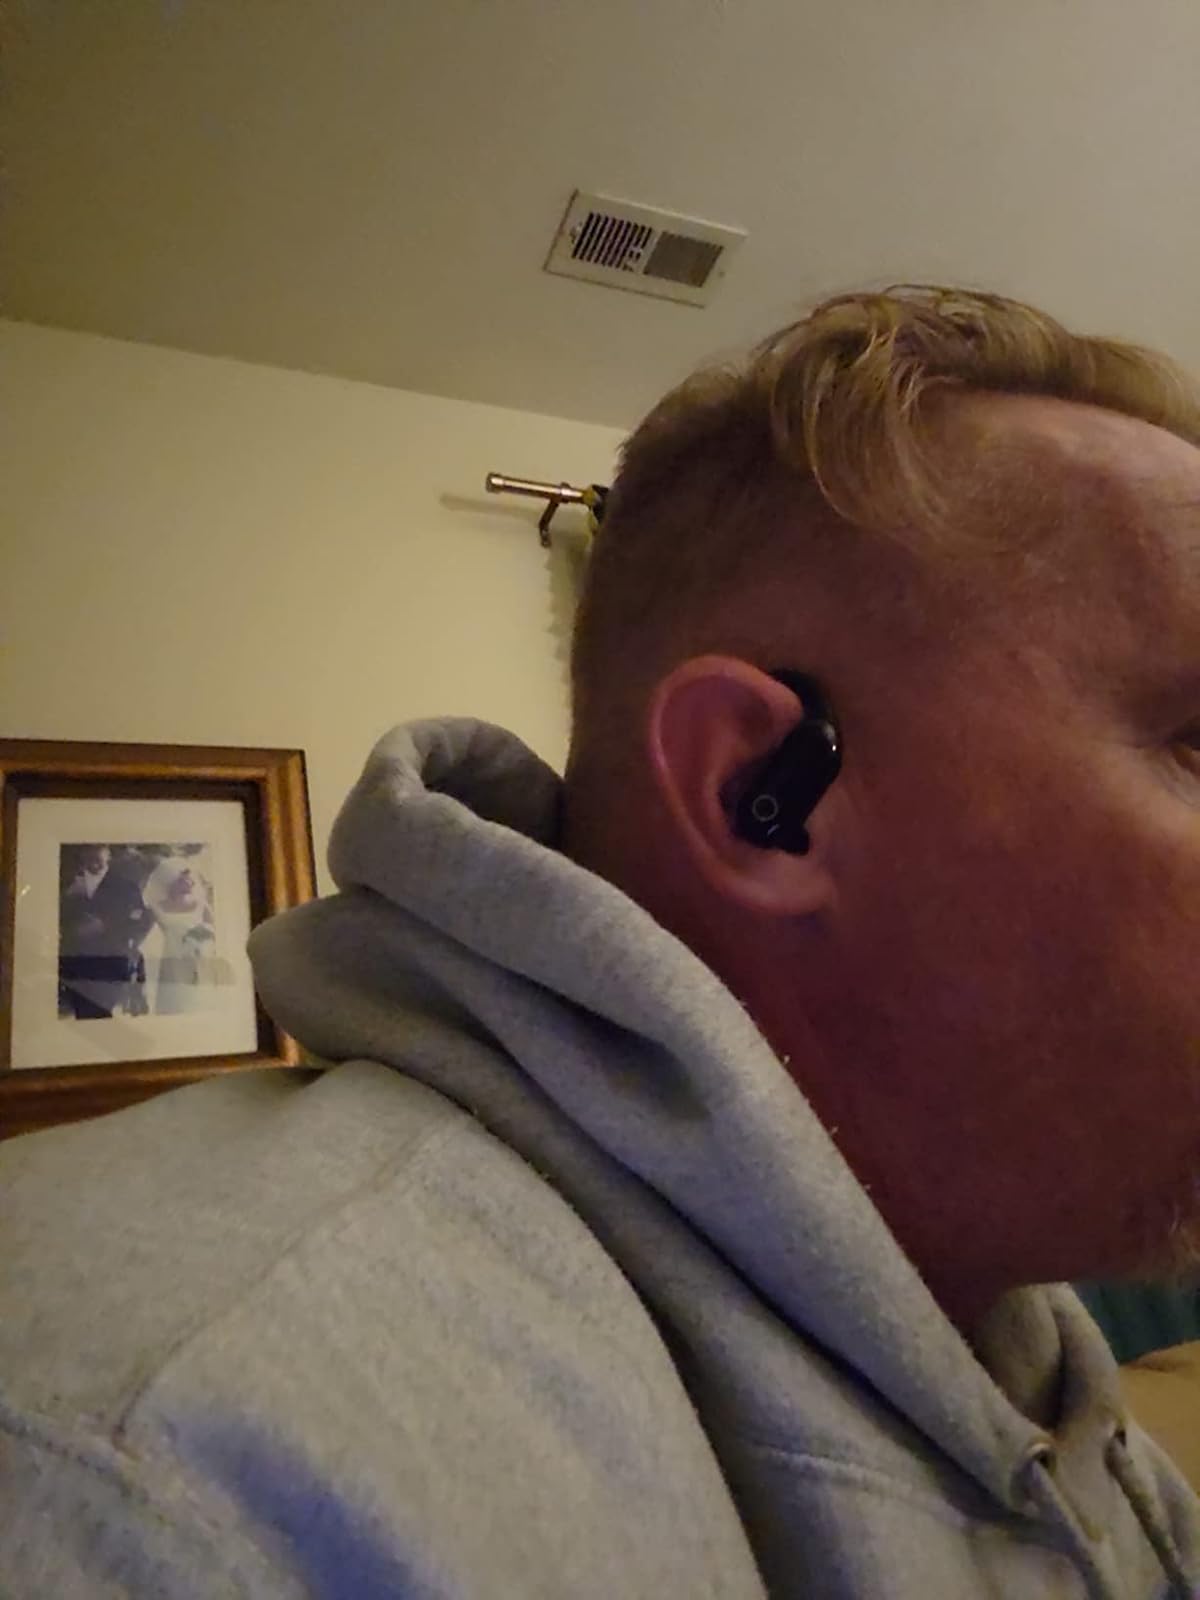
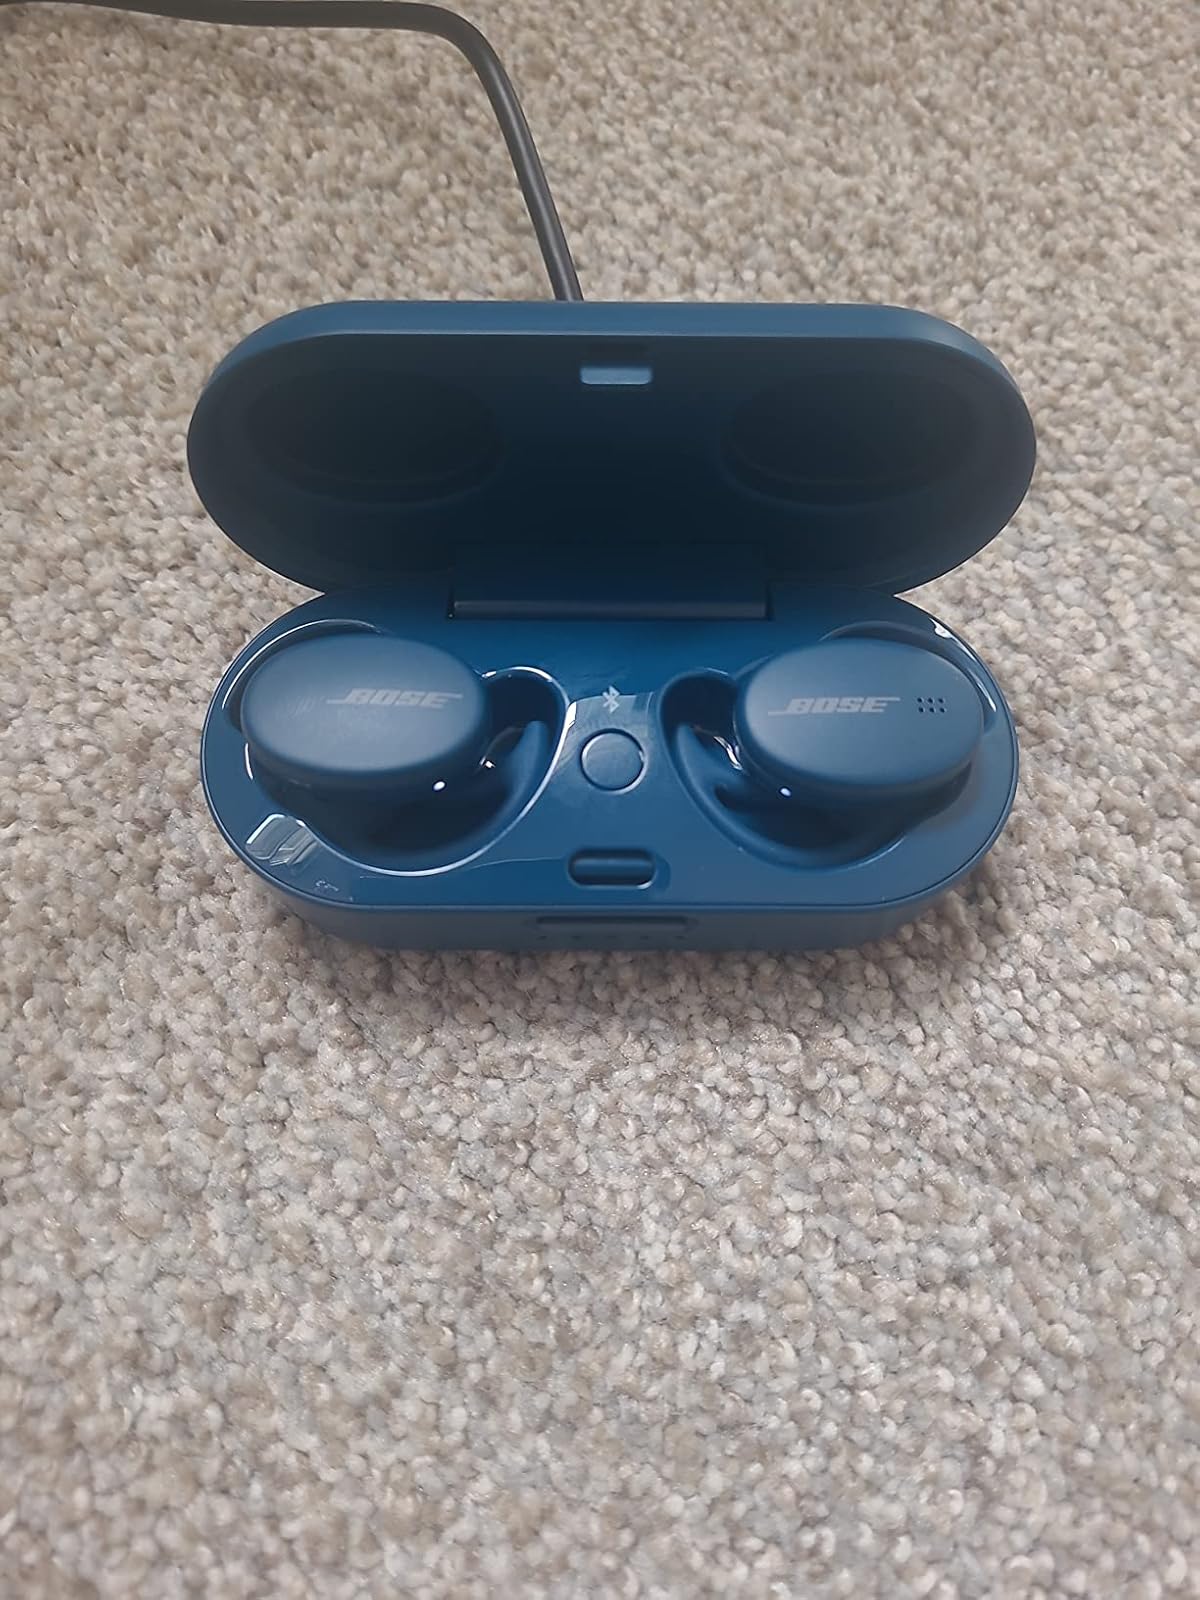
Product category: earbuds
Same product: no